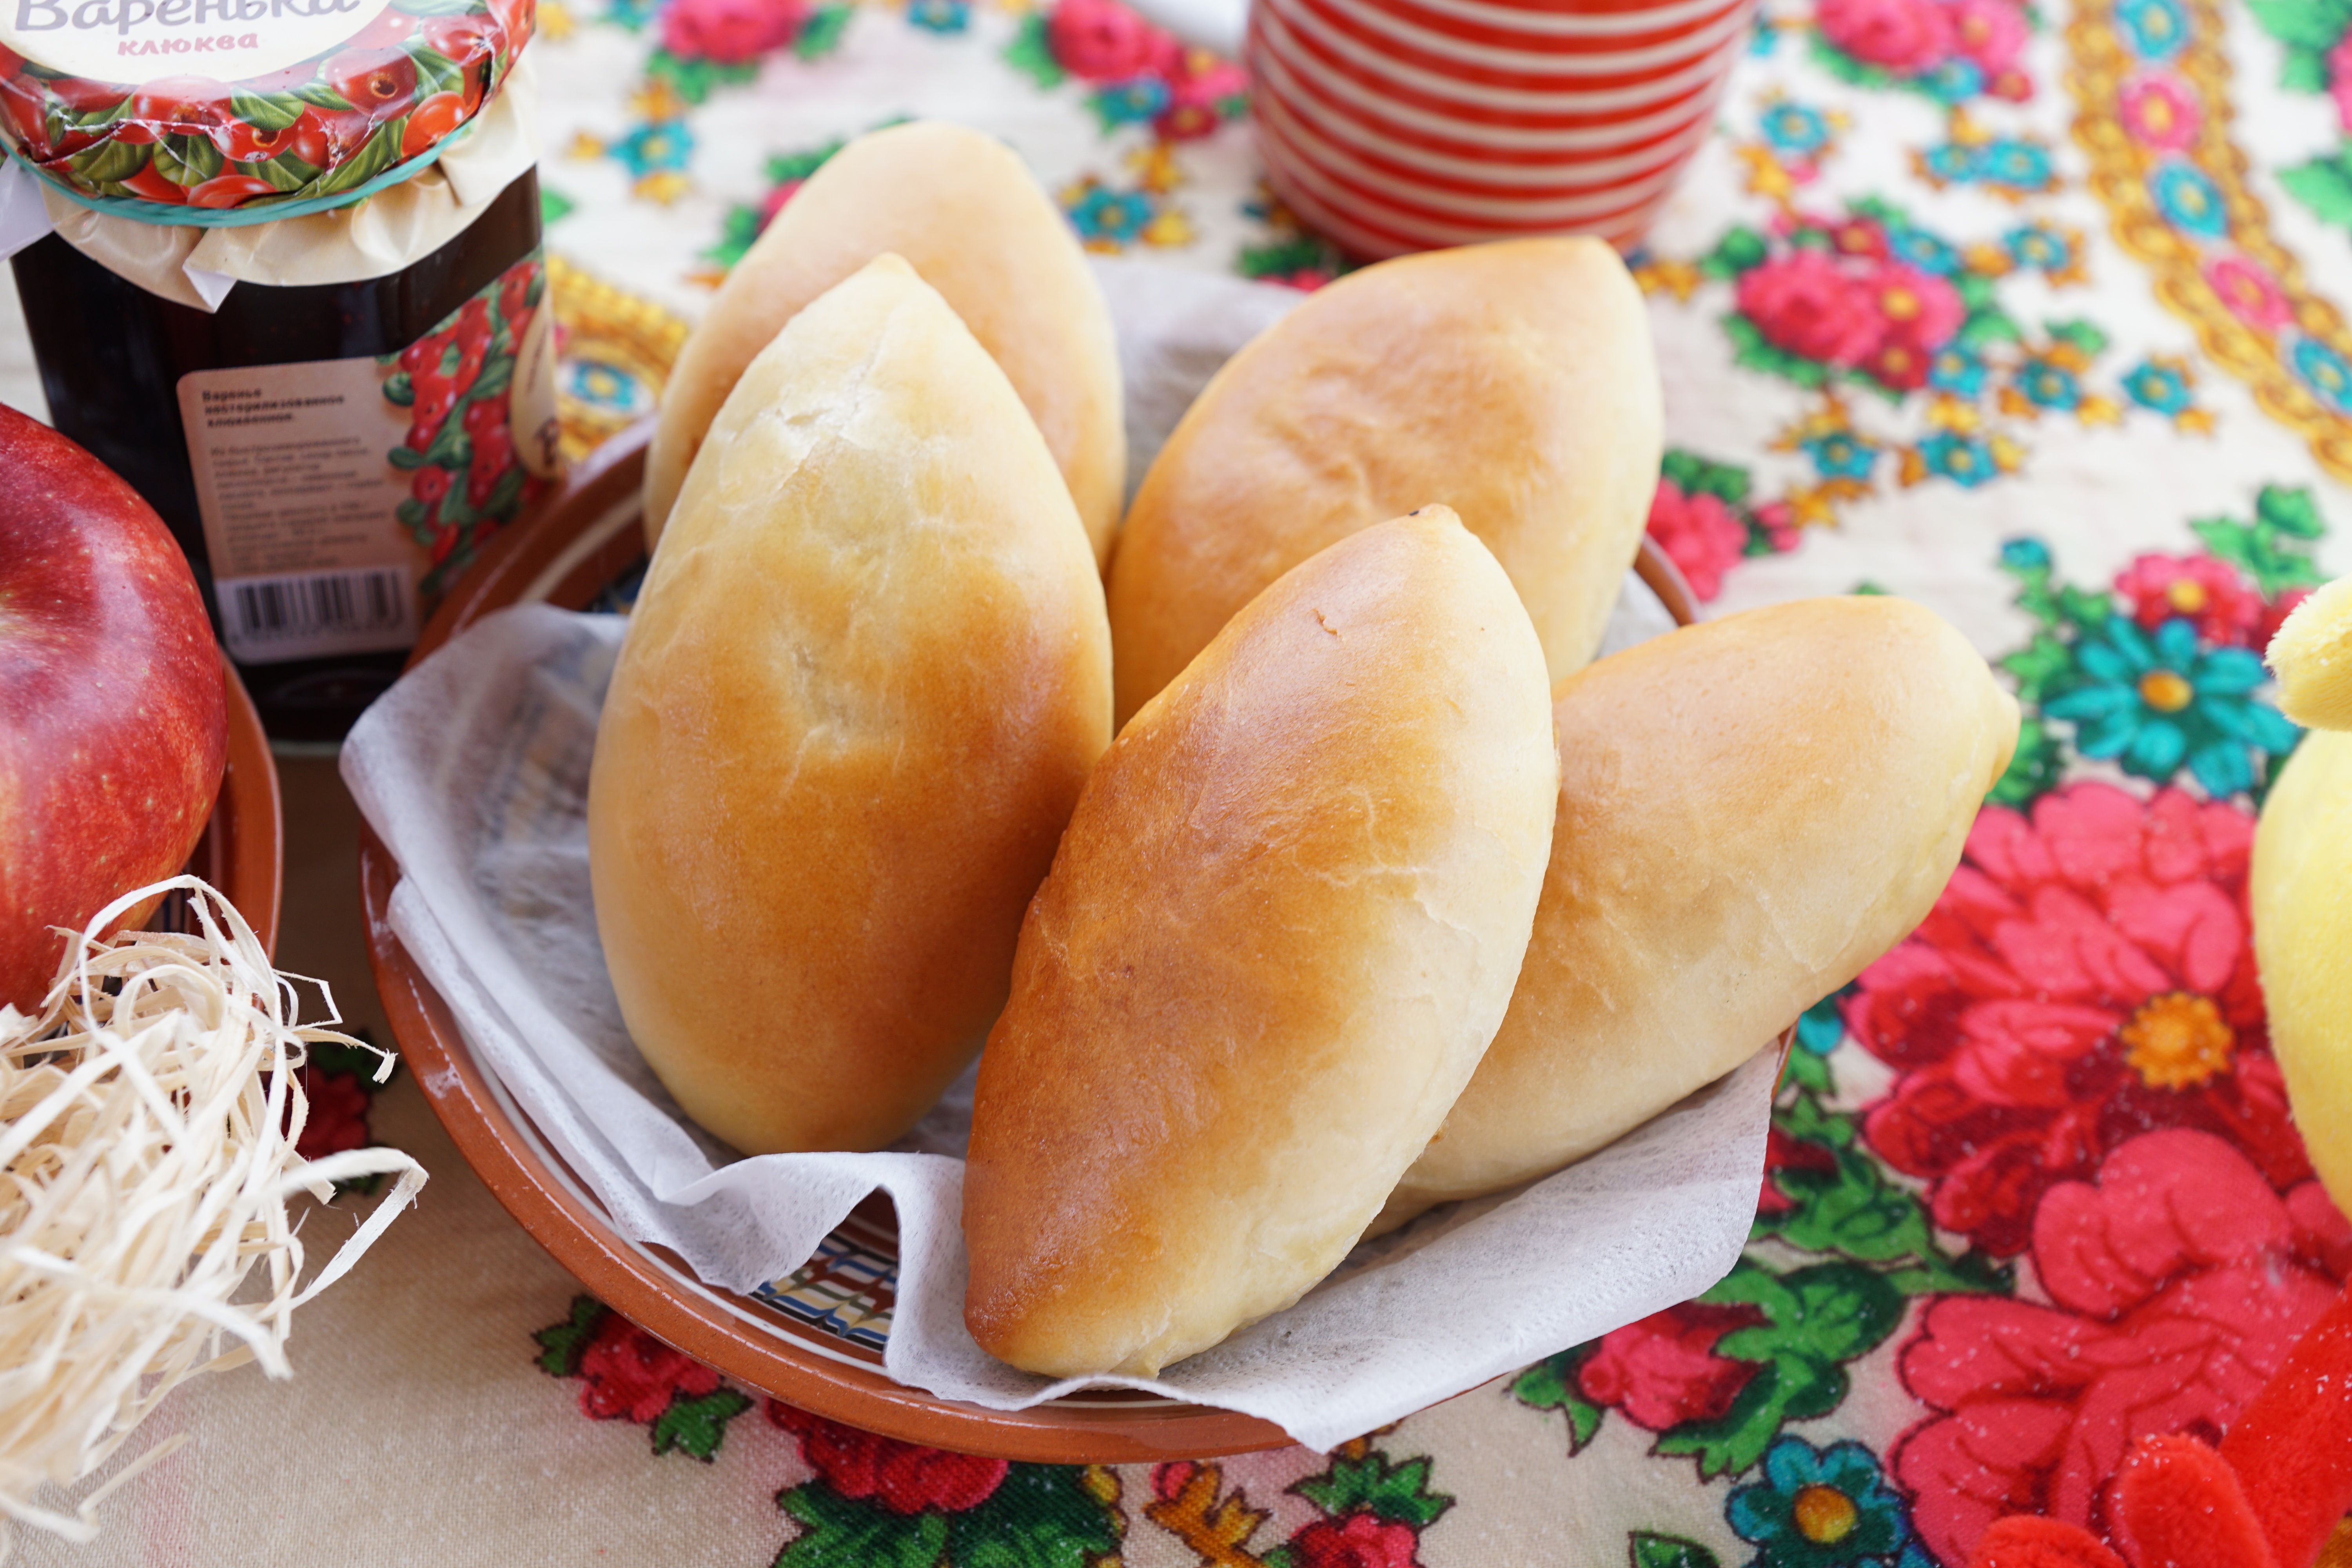
dish, food, dessert, cuisine, treats, pies, baked goods, chinese food, russian traditions